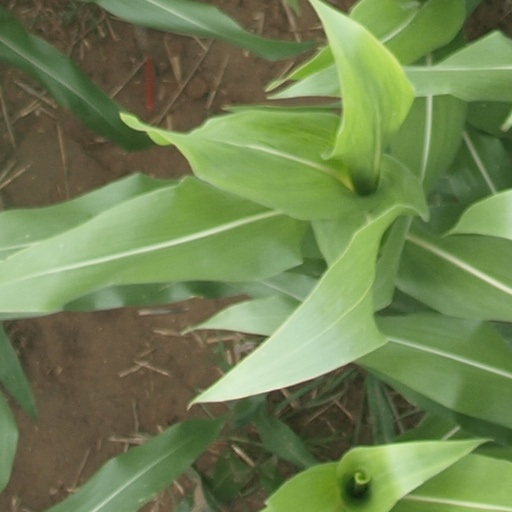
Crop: maize; corn